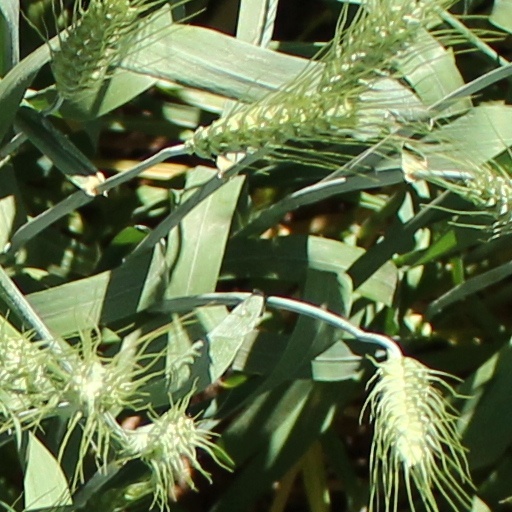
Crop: wheat